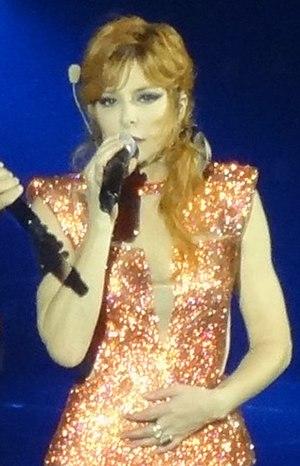
Mylène Farmer et Gary Jules lors du concert Timeless 2013, le 17 septembre 2013 à Paris-Bercy, France.